Tom Woods

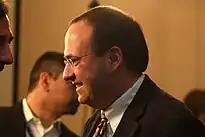
Tom Woods at CPAC in February 2010.

In a 2011 interview, Woods said that he entered Harvard as a "middle-of-the-road Republican, the very thing that drives me most berserk today" and then later became a "fully-fledged libertarian." He has criticized those he deems "neoconservative" and previously identified himself as traditional conservative.